John Hancock (ornithologist)

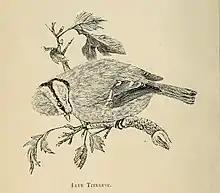
Engraving of a blue tit by Hancock

Hancock learned engraving and lithography and made several illustrated works. His 1863 ""A Fasciculus of Eight Drawings on Stone of Groups of Birds, the whole being representations of specimens stuffed and contributed by the Author to the Great Industrial Exhibition of 1851"" included drawings of his taxidermic mounts. In 1874, Hancock published his "Catalogue of the Birds of Northumberland and Durham". These works drew acclaim from Professor Alfred Newton for the accuracy of observation.